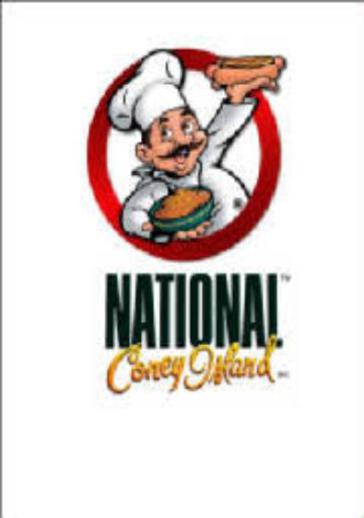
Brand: national coney island
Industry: Food